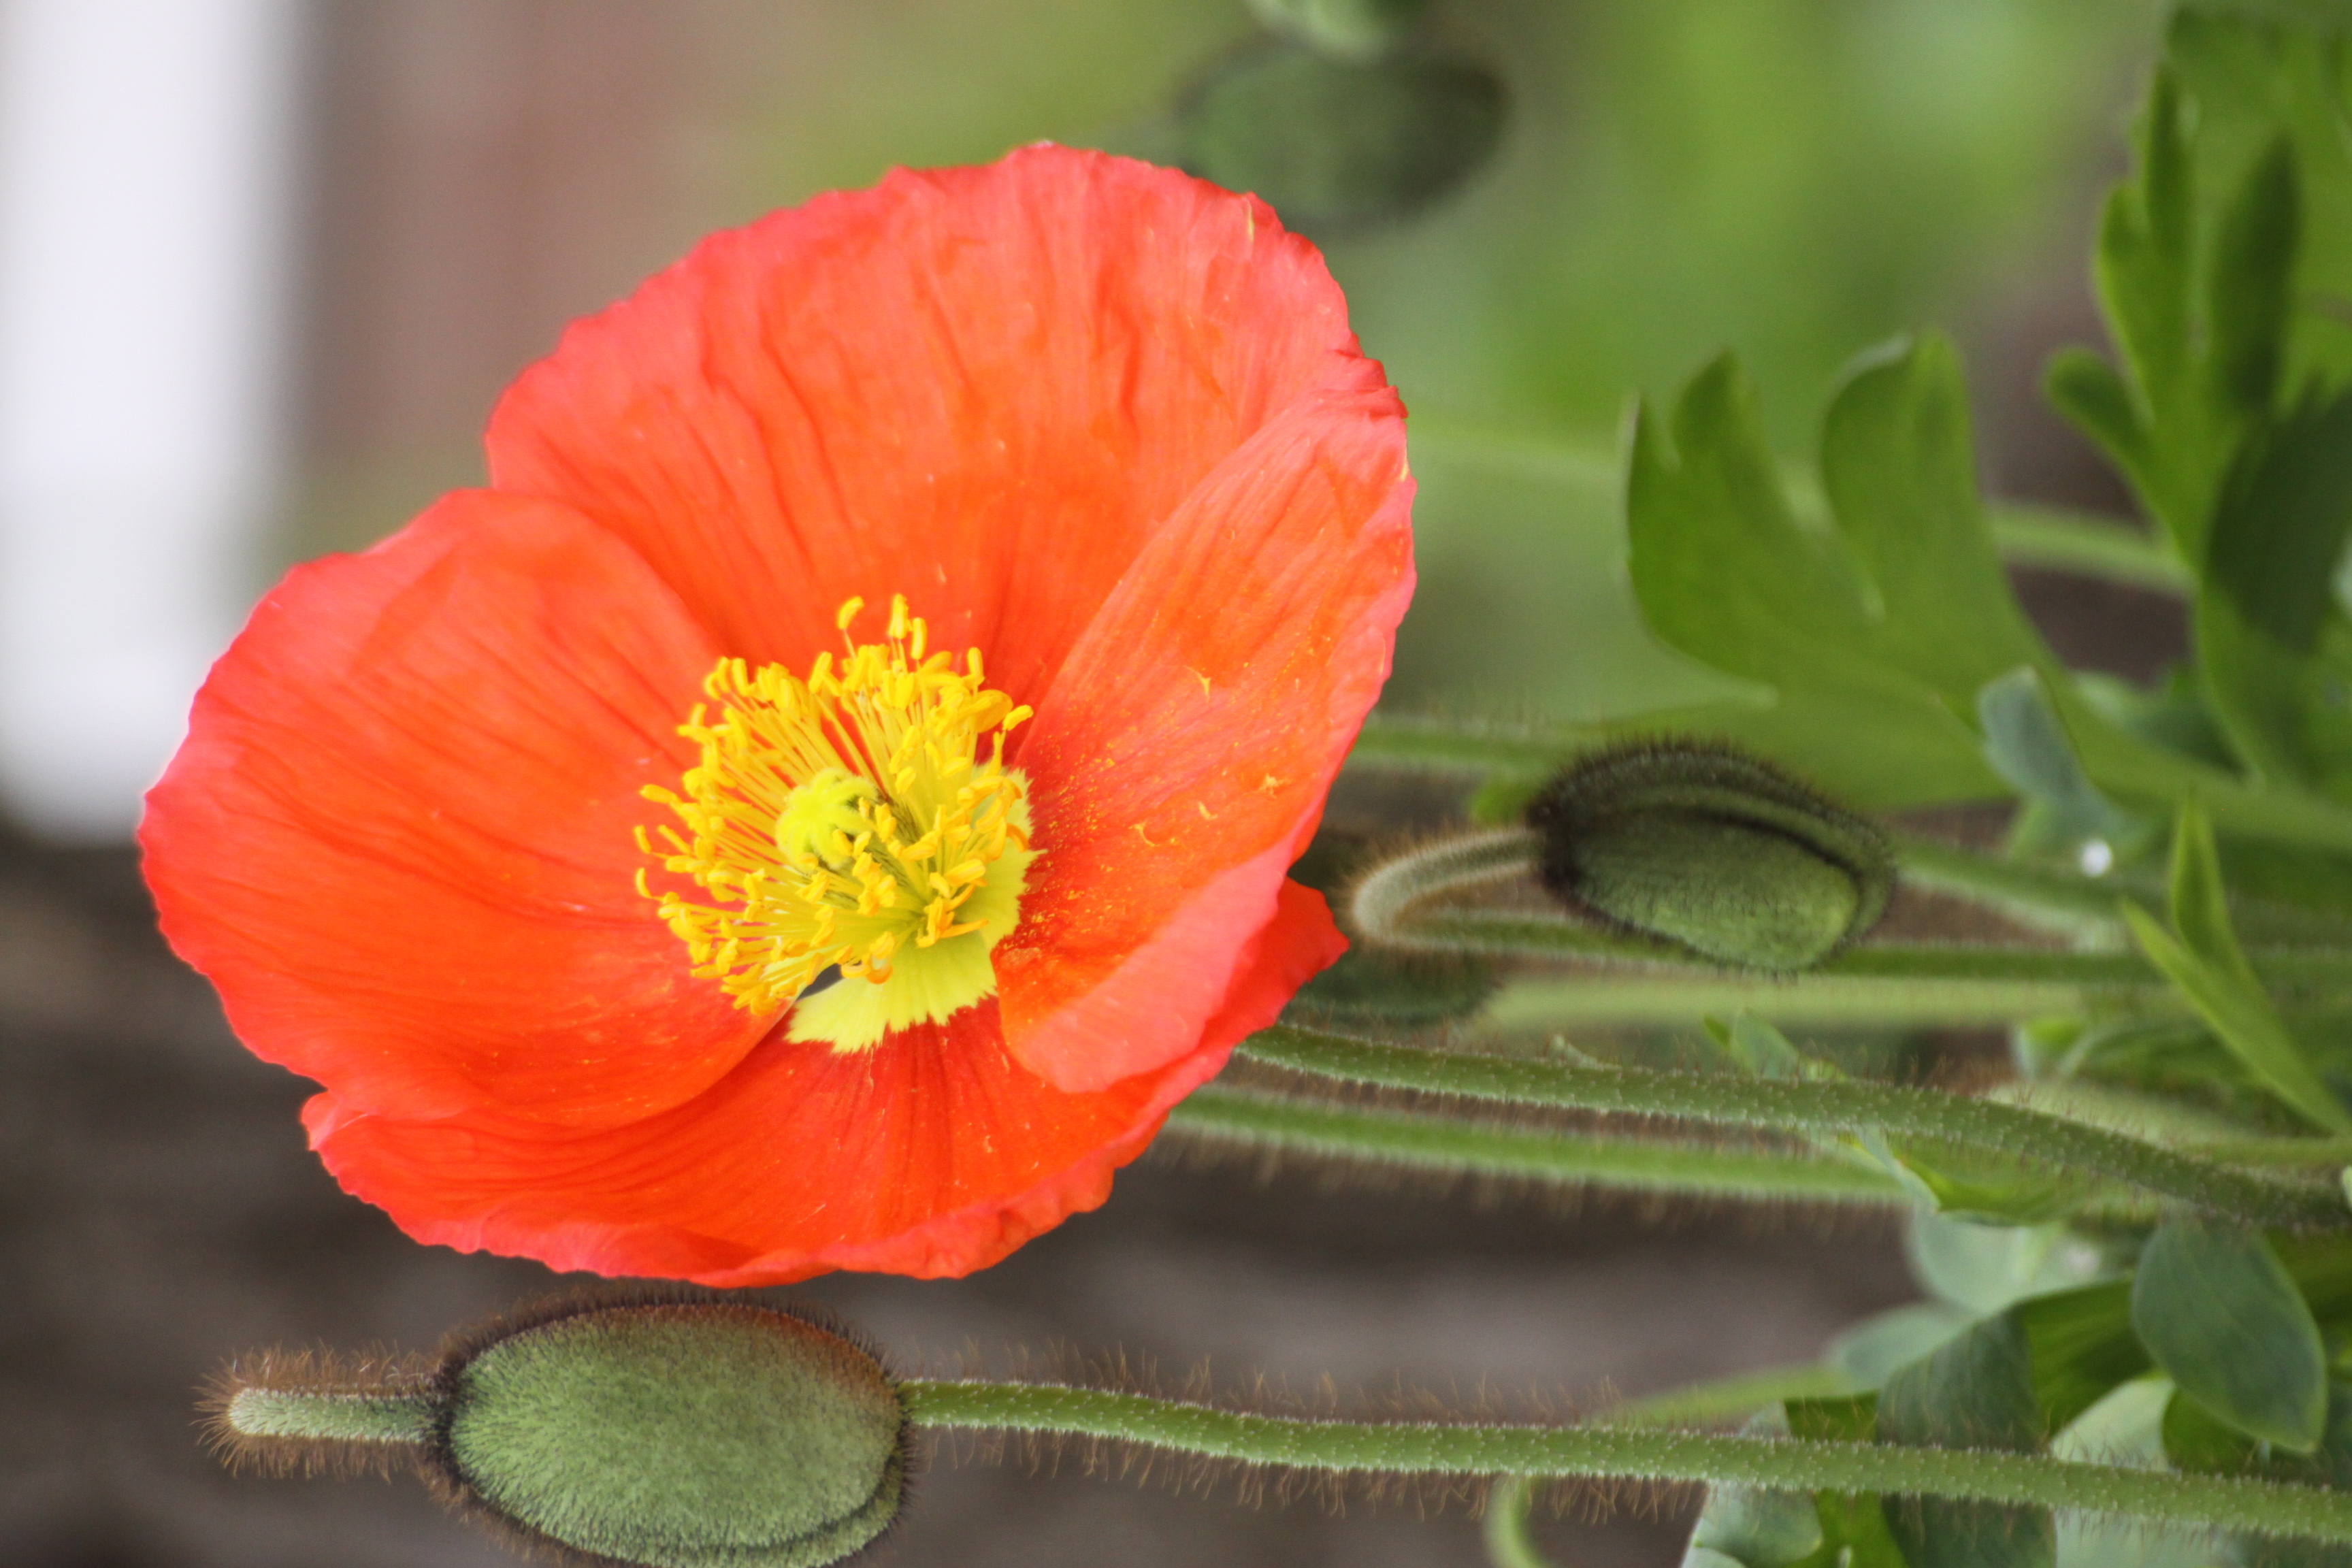
Orange poppy flower, green, nature, summer, garden, flower, petal, red, orange, plant, flowering plant, poppy family, coquelicot, poppy, corn poppy, botany, eschscholzia californica, wildflower, plant stem, geum, annual plant, oriental poppy